Jamba Lakidi Pamba (1992 film)

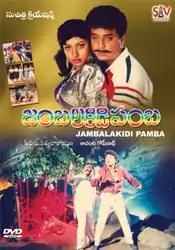
DVD cover

Jamba Lakidi Pamba is a 1993 Indian Telugu-language fantasy comedy film written and directed by E. V. V. Satyanarayana. The film stars Naresh and Aamani (in her Telugu film debut). The film explores feminism and women's rights in a light-hearted manner and depicts the consequences when the male and female genders are reversed. The film is based on an old story EVV conceptualized while working under Jandhyala as an assistant director. It is also inspired by a play written by Madireddy Sulochana. EVV took the basic theme of Sulochana's play and his old story and developed it into the script of "Jamba Lakidi Pamba."